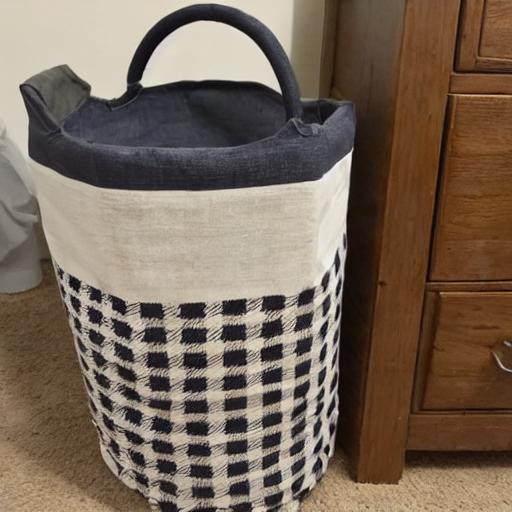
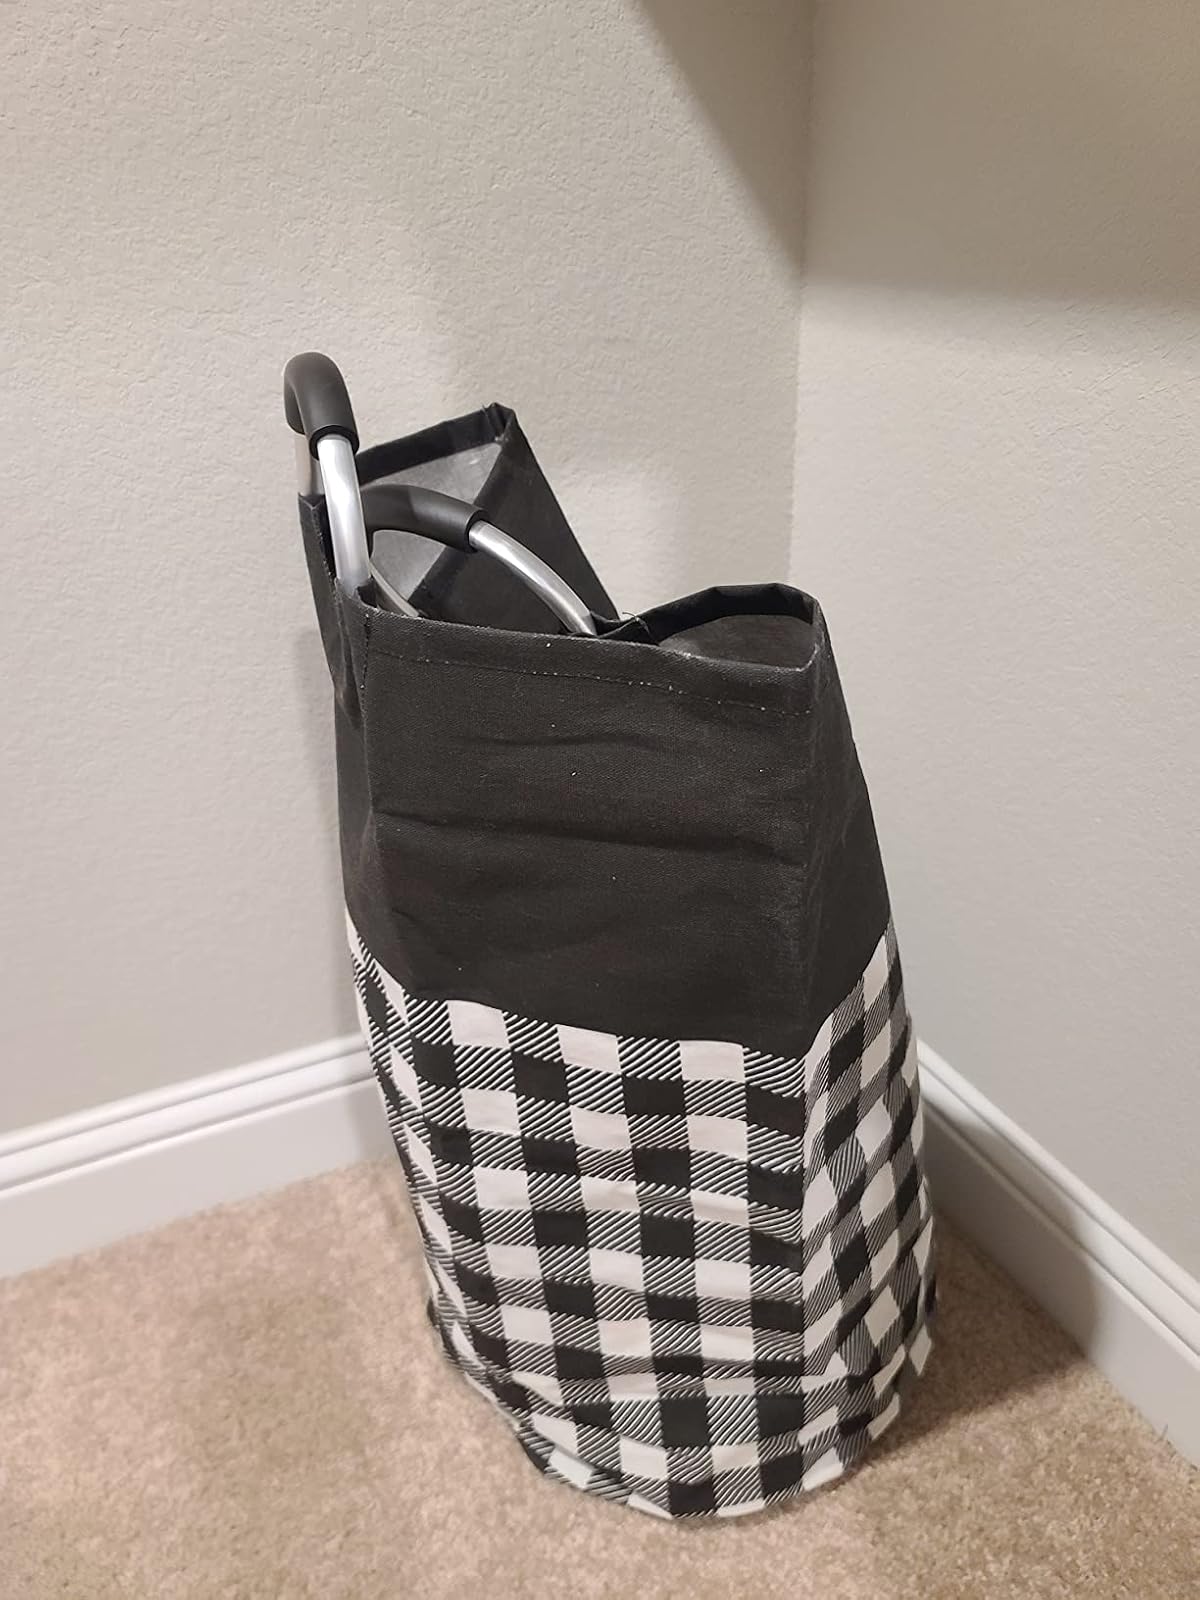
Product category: items_hamper
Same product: no